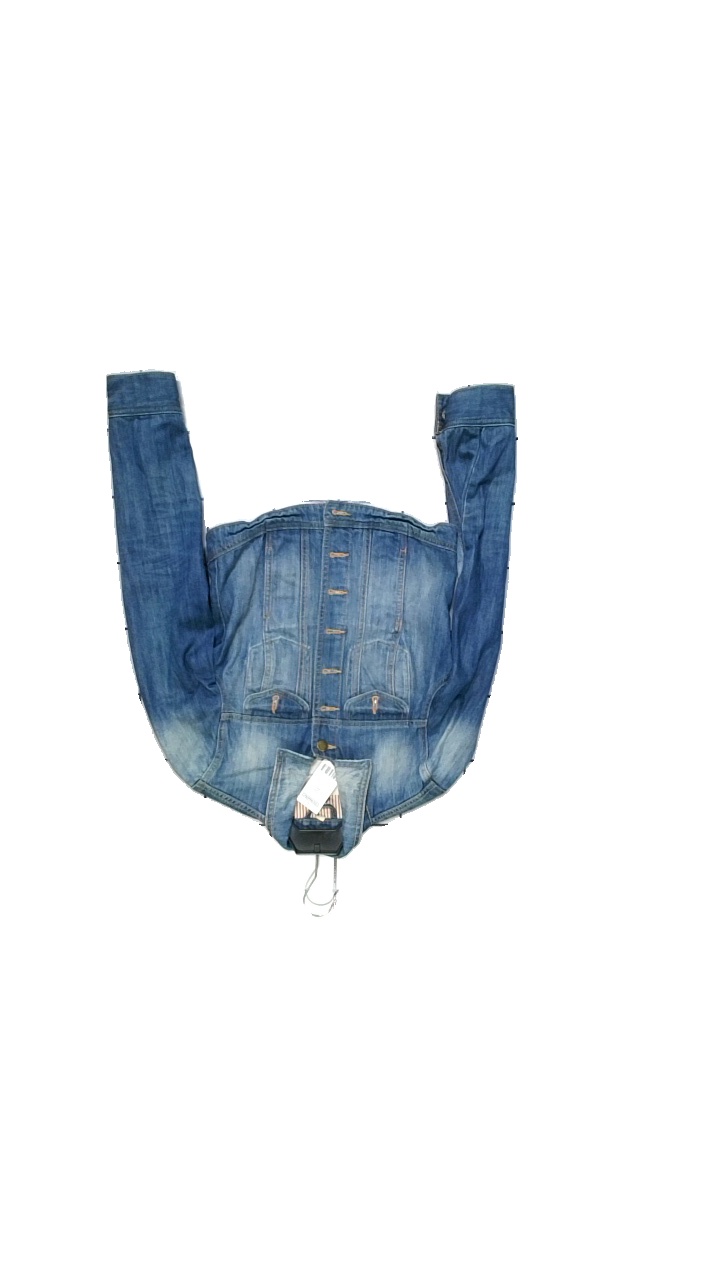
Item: Denim Jacket (Ladies)
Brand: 365
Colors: Blue
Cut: Cropped
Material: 100% Cotton
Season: Spring
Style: Denim
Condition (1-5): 4
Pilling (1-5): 3
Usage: Reuse
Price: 100-150